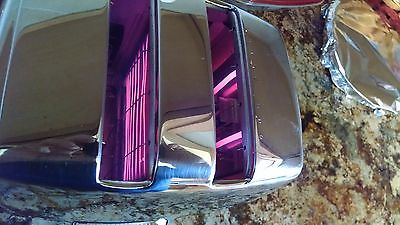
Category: toaster